Joanie Cunningham

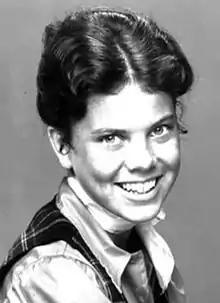
Erin Moran as Joanie Cunningham in 1976

Joanie Louise Cunningham is a fictional character, played by Erin Moran on the sitcoms "Happy Days" and "Joanie Loves Chachi". Her first appearance was on one episode of "Love, American Style", where she was played by Susan Neher.